Chrysler Valiant

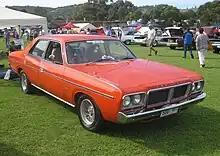
CM Valiant GLX sedan

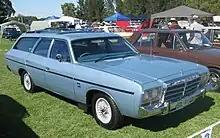
CM Valiant station wagon

In October 1975 the VK Valiant was released with few external changes from the previous VJ model. The Ranger now had an argent version of the VJ Charger grille, the Charger XL had a white version and the Charger 770 also had the argent grille. The VK Valiant Regal featured a "grille within a grille". The Ranger sedan, Regal sedan, and Charger all now shared the same tail-light treatment, using a horizontal layout with four chrome contours to keep air flow away and keep the lenses clean. The Chargers were not called Chrysler Valiant Chargers any longer; with the 'Valiant' name being dropped.